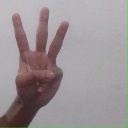
अक्षर: व